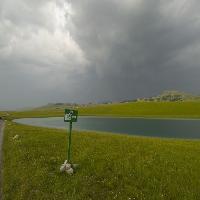
Weather: cloudy or overcast